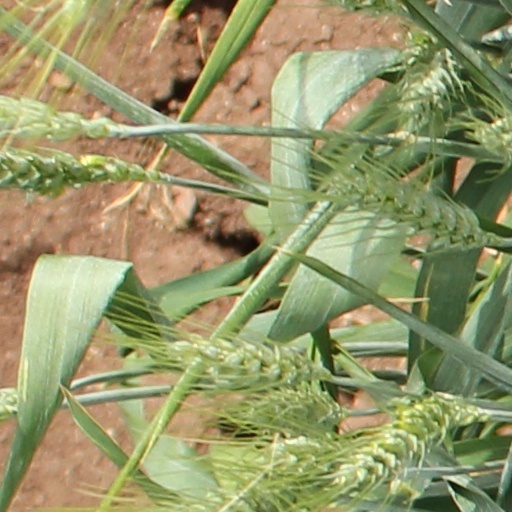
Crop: wheat